Dominion Museum building

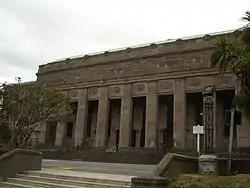
The former Dominion Museum

The Dominion Museum building on Mount Cook in Buckle Street Wellington completed in 1936 and superseded by Te Papa in 1998 was part of a war memorial complex including a Carillon and National War Memorial.